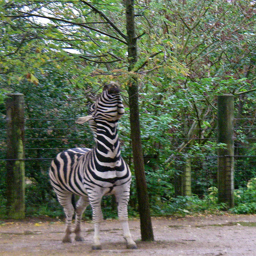
A zebra eating leaves out of a tree.
A zebra stretching to reach leaves above him
A zebra in the zoo eating leaves off of a tree.
A zebra standing next to a tree that he's eating the leaves off of the branches.
a zebra in its pen some dirt bushes and a tree